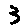
Label: 3